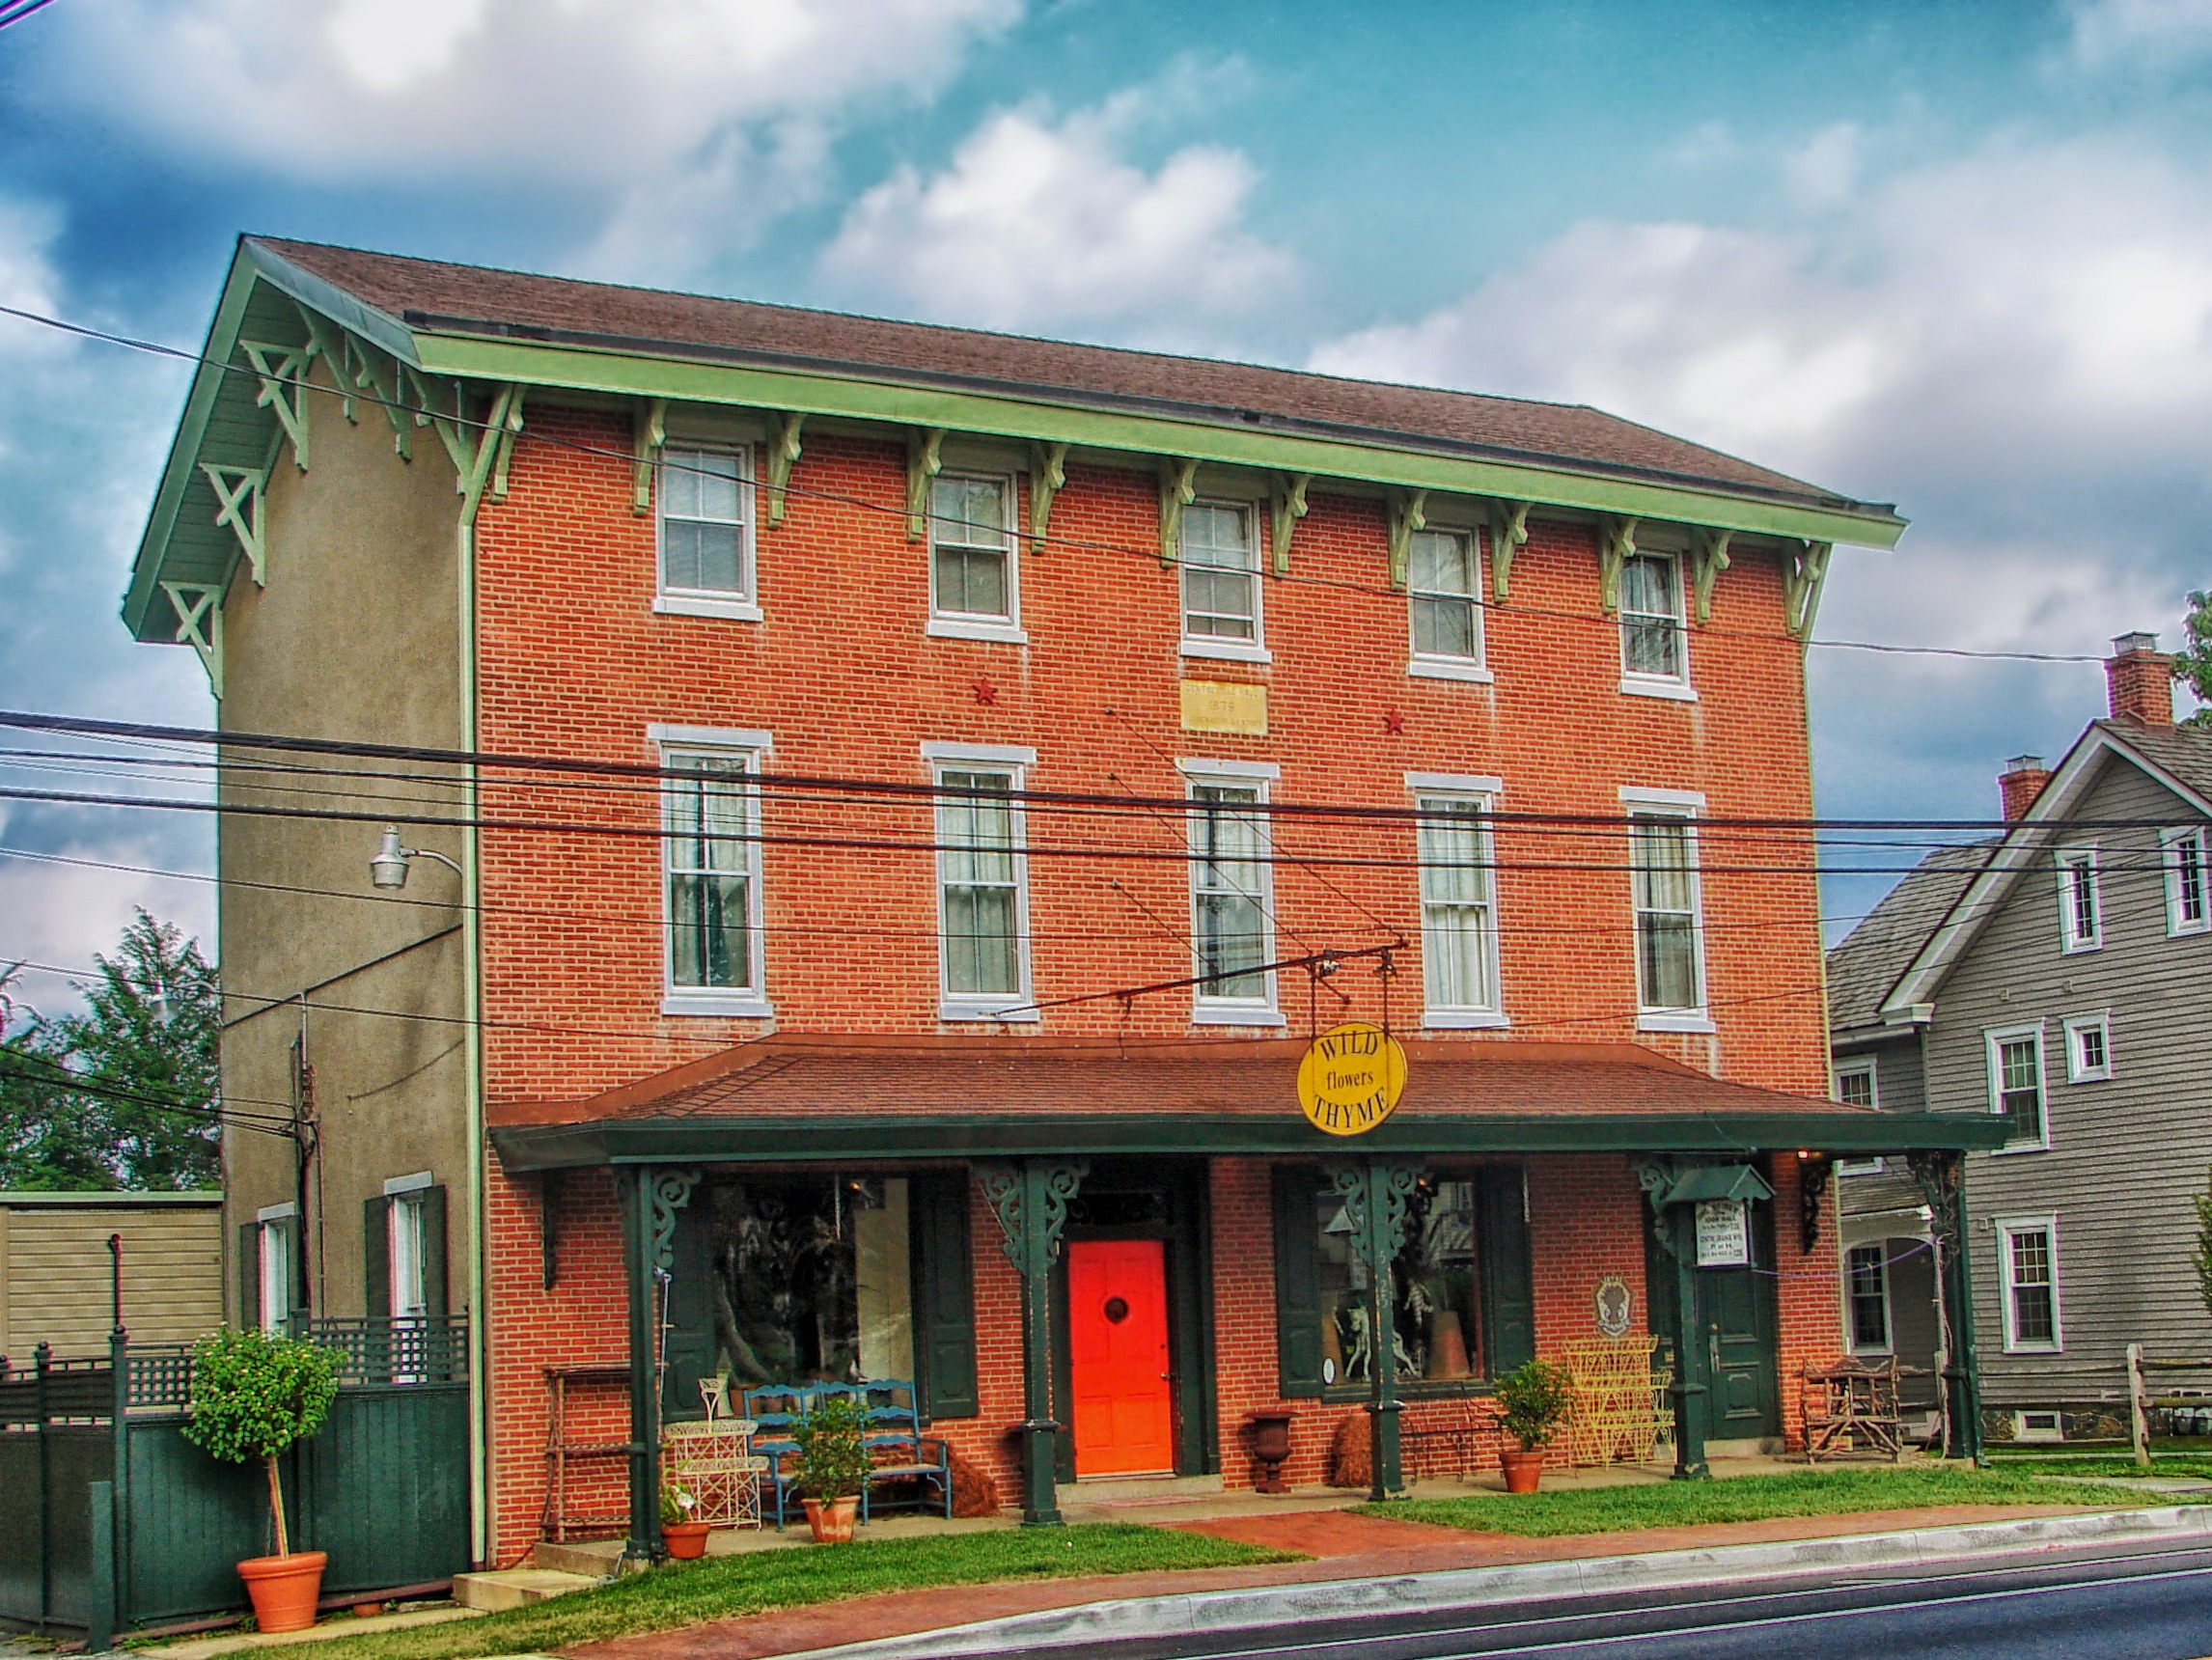
architecture, sky, street, house, town, building, home, store, facade, hdr, clouds, estate, centreville, antiques, neighbourhood, delaware, real estate, urban area, residential area